Sakai Tadatsugu

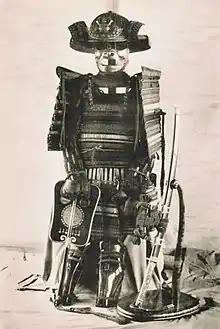
"Iroiro Dō-maru", Sakai Tadatsugu first set of armor. Tsuruoka City, Yamagata Prefecture, Chido Museum Collection.

In June-October 29 of the same year, the triangle occurred among the Tokugawa clan, Hōjō clan, and Uesugi clan in a contest to gain control the area of Shinano Province, Ueno region, and Kai Province, which has been vacant since the destruction of Takeda clan and the death of Oda Nobunaga. After Ieyasu returned to Mikawa, he began to leading an army of 8,000 soldiers entering Kai Province (currently Gunma Prefecture), Shinano Province, and Ueno, to annex it. However, the Hōjō clan in the Kantō region also led an army of 55,000 men and crossed the Usui Pass to invade Shinano Province. Ieyasu dispatch Tadatsugu and Ogasawara Nobumine with detachment to pacify Shinano Province, while Ieyasu took the main army to pacify Kai. However, Tadatsugu and Nobumine met with unexpected resistance from Suwa Yoritada, a former Takeda vassal who now allied with the Hōjō clan. they were beaten by Moritada, to the point that Tadatsugu's army almost encircled. Tadatsugu then led a desperate breakthrough and breaking the encirclement and retreat into Wakamiko in Kai province, where he rejoin the Ieyasu's main forces. In Wakamiko, the confrontation lasted for 80 days without clear result. During this period, Ieyasu acquired more than 800 former vassals of Takeda clan from Kofu Province. Later, in December, Tadatsugu led the army once again to subdue Suwa Yoritada at Suwa in Shinano, where Tadatsugu manage to subdue Yoritada and secure his surrender to the Tokugawa clan.